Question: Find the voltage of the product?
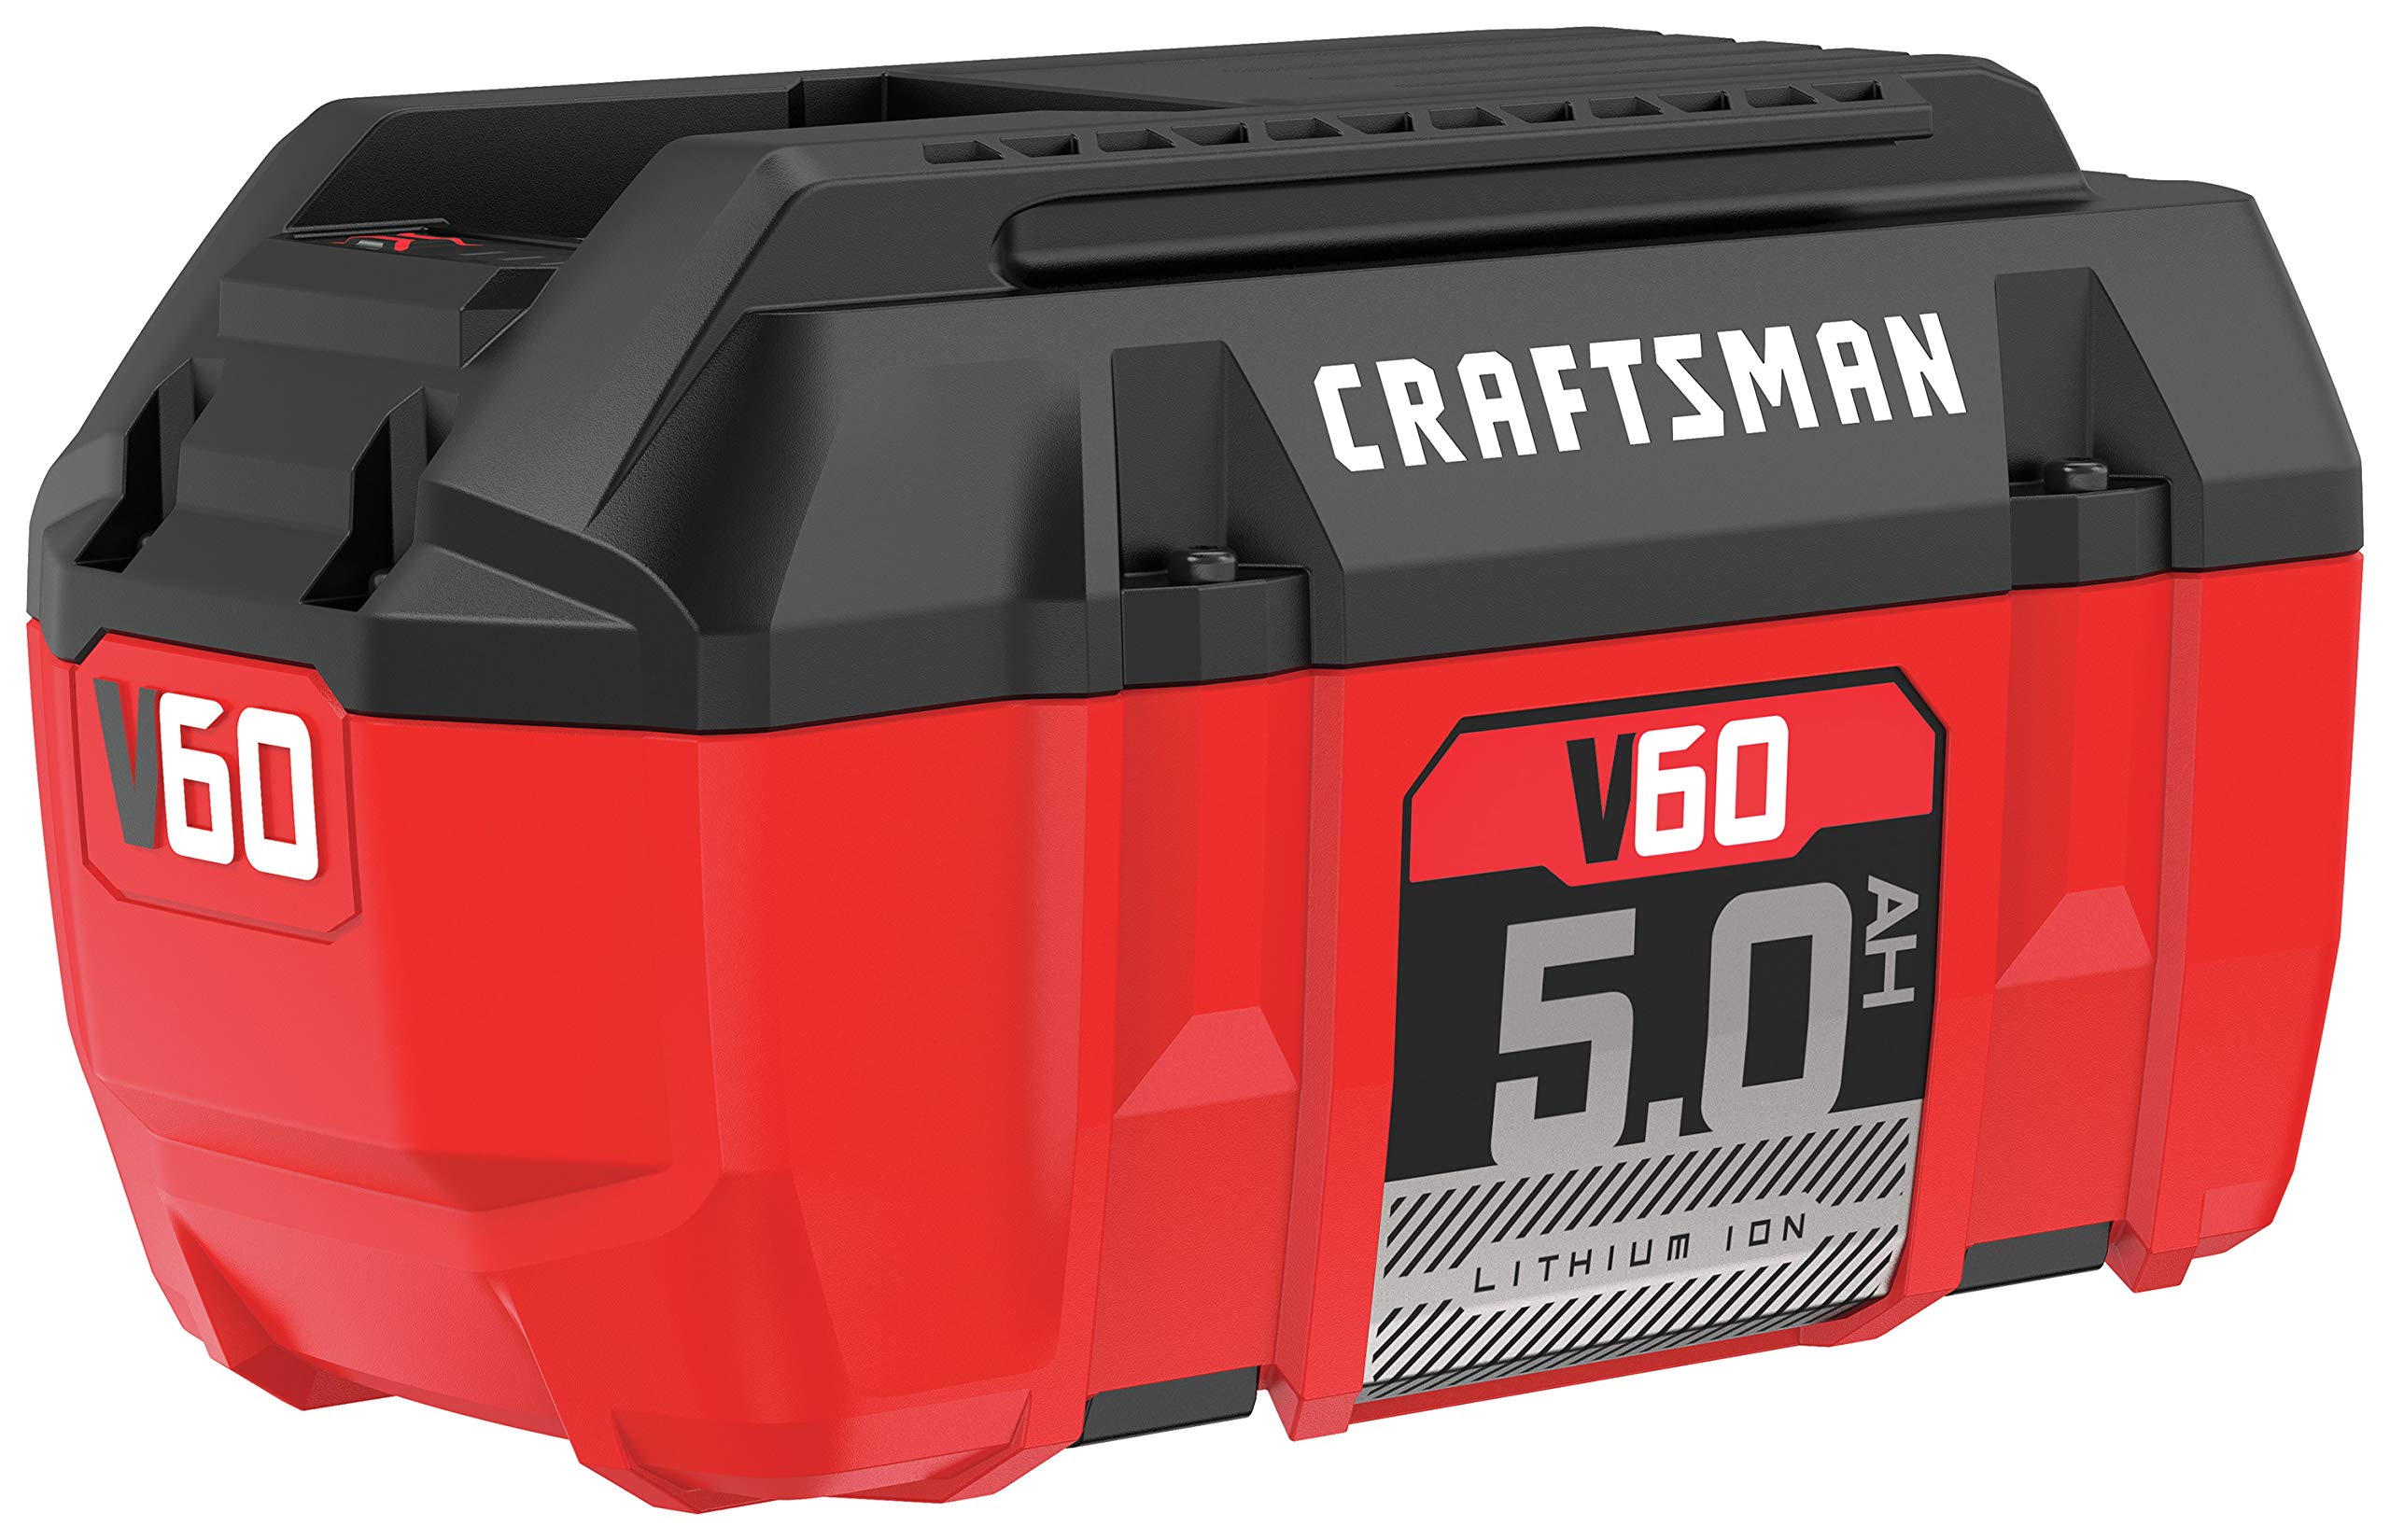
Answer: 60.0 volt